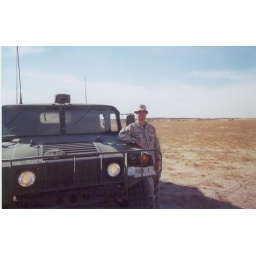
Me standing by truck in desert